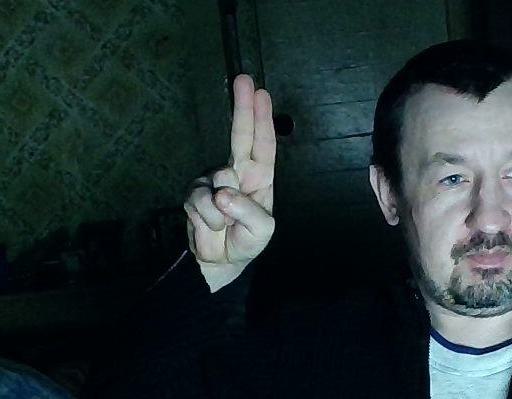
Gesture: two_up